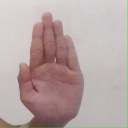
अक्षर: ध